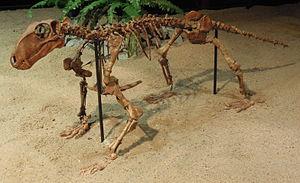
Biarmosuchus est un genre éteint de thérapsides biarmosuchiens qui vivait il y a environ 267 millions d'années au cours de l'époque du Permien moyen. Biarmosuchus a été découvert dans la région de Perm en Russie. Le premier spécimen a été trouvé dans un chenal gréseux déposé par les eaux des crues des rivières en provenance des jeunes montagnes de l'Oural.